USC School of Architecture

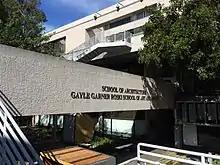
Watt Hall houses the School of Architecture as well as the Roski School of Art and Design

The program at USC began as an architecture department in 1914. Soon after, with the help of the Allied Architects of Los Angeles, a separate School of Architecture was established in 1925. By 1928, majors and degree-granting programs were provided to students. One of the earliest undergraduate programs was the 5-year professional Bachelor of Architecture program. Over the years, the school grew and expanded its influence into one of the premier architecture programs in the country. The school now offers 3 undergraduate degrees, 3 undergraduate minors, 4 master's degrees and 1 Ph.D.